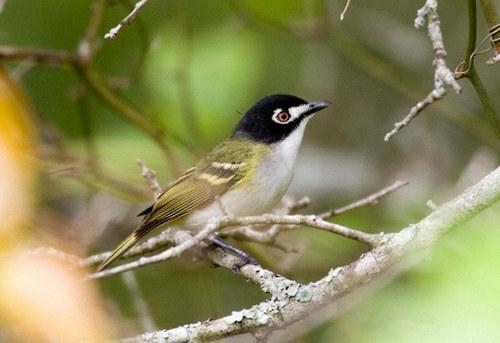
A photo of a black capped vireo